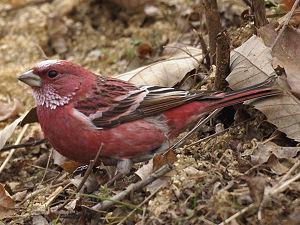
Le Roselin rose ou roselin de Pallas, est une espèce de passereau de la famille des Fringillidae.